Little Mikey

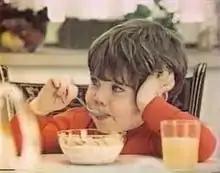
Little Mikey in the original 1972 Life cereal ad

Little Mikey is a fictional boy played by John Gilchrist (born February 2, 1968) in an American television commercial promoting Quaker Oats' breakfast cereal Life. The ad was created by art director Bob Gage, who also directed the commercial. It first aired in 1972. The popular ad campaign featuring Mikey remained in regular rotation for more than 12 years and was one of the longest continuously running commercial campaigns.